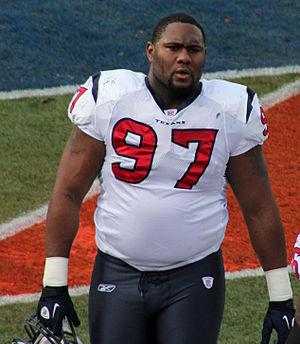
Damione Ramon Lewis est un joueur professionnel de football américain au poste de defensive end. Il est sélectionné par les Rams de Saint-Louis au premier tour de la draft 2001 de la NFL. Il joue au football universitaire à l'université de Miami.